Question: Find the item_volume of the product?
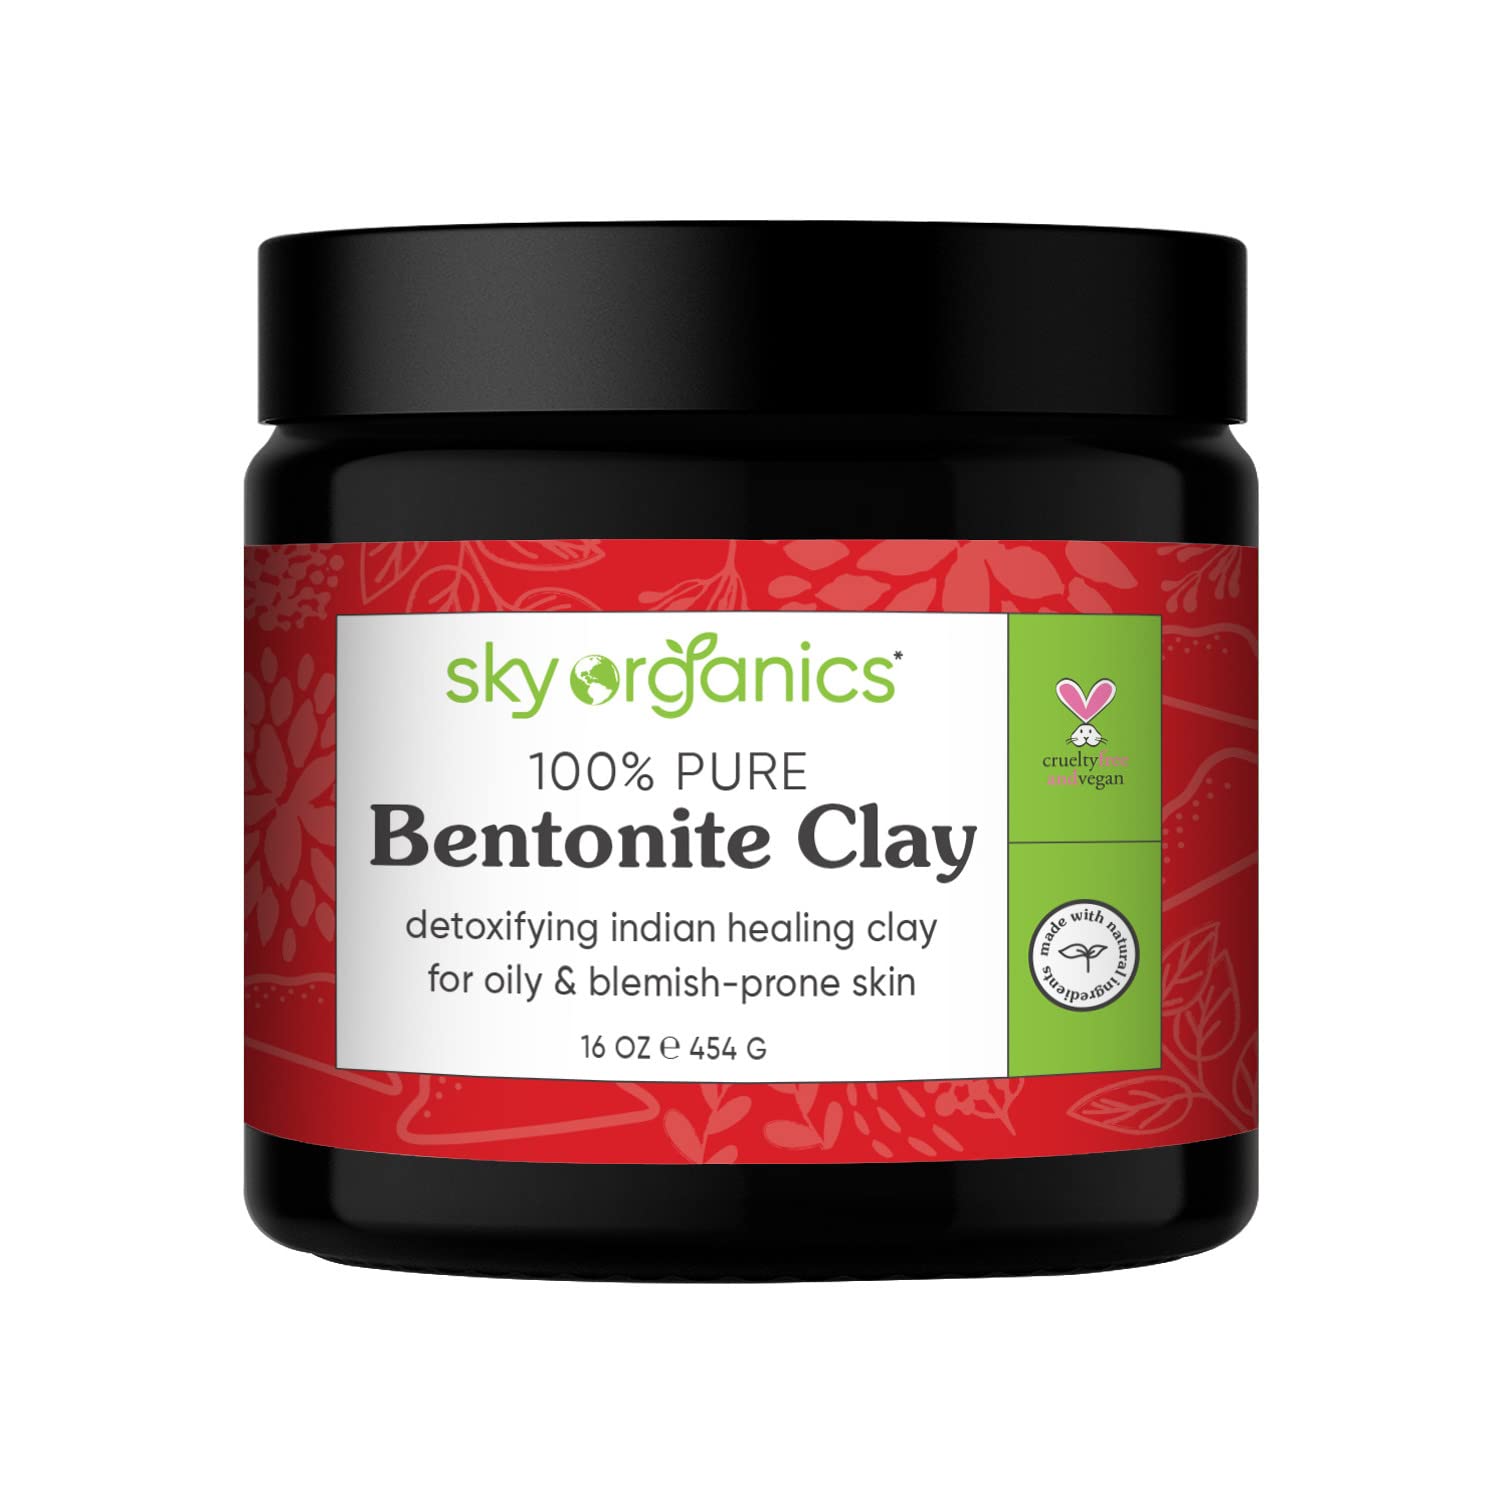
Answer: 16.0 ounce